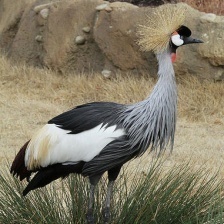
Species: AFRICAN CROWNED CRANE
Scientific name: BALEARICA REGULORUM
ImageNet parent category: crane